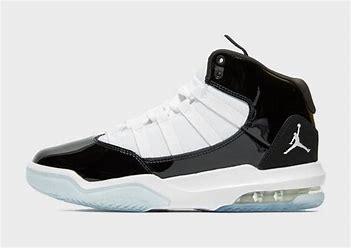
Brand: Jordan
Model: Max Aura 3